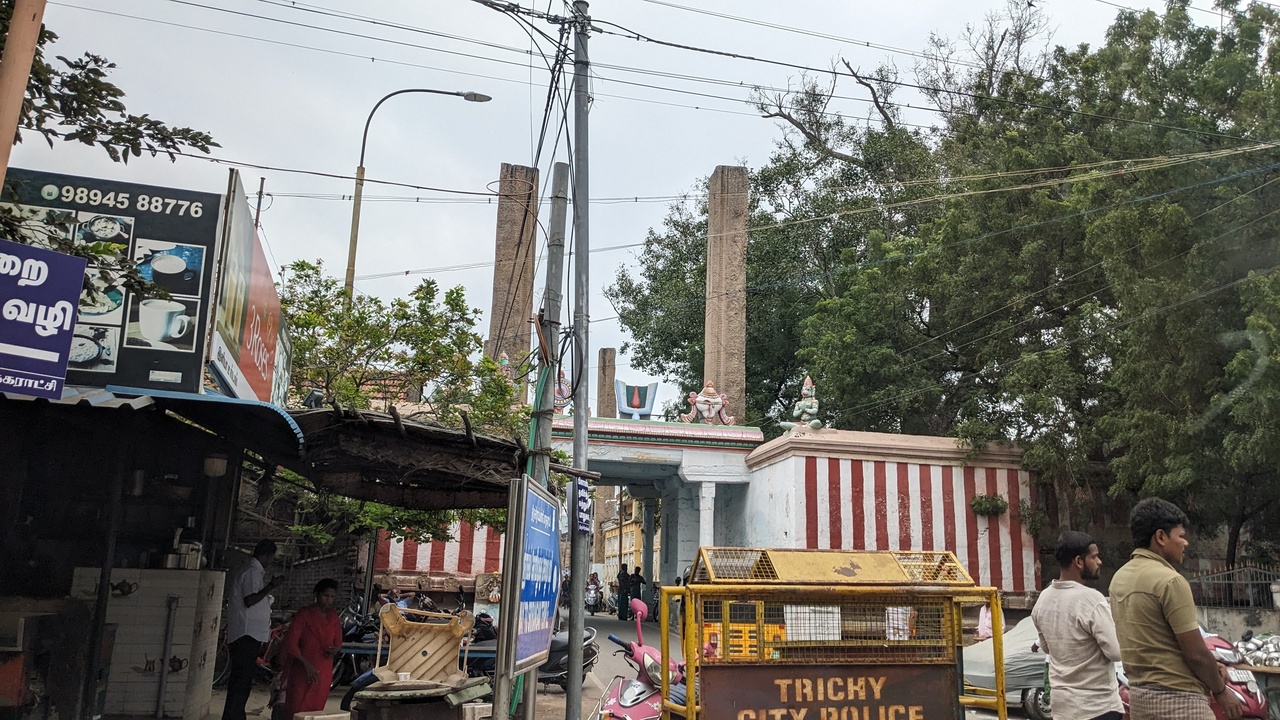
Photos taken from a trip to South eastern Tamilnadu